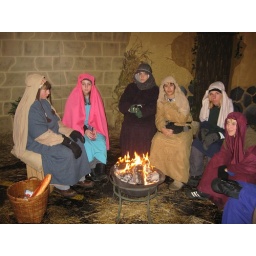
warming up around the fire. Sara has a pink head dress tonight.